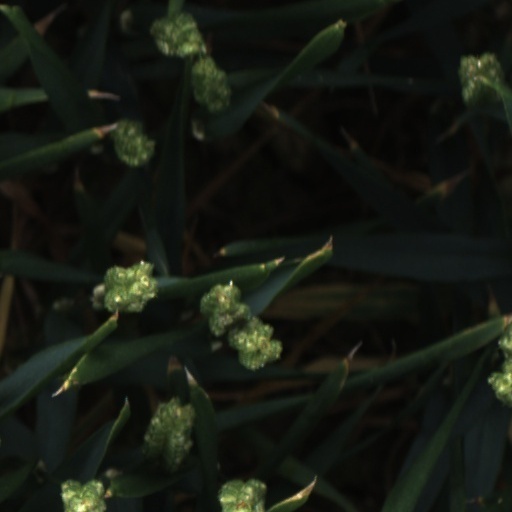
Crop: wheat